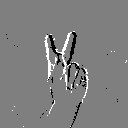
ASL letter: k